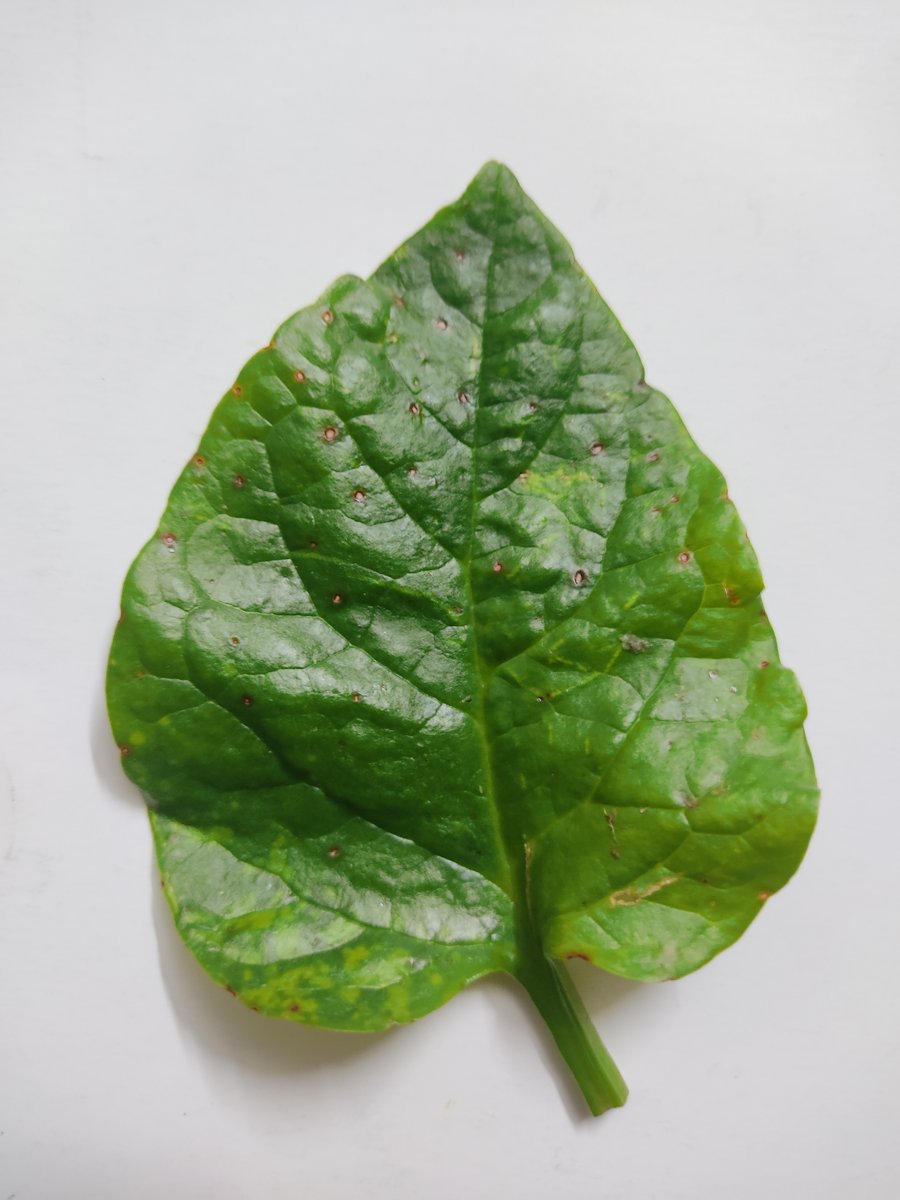
Label: Bacterial-Spot